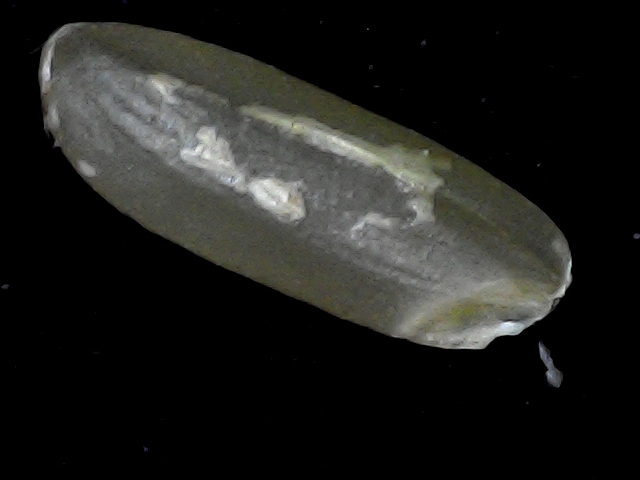
Rice variety: BR23